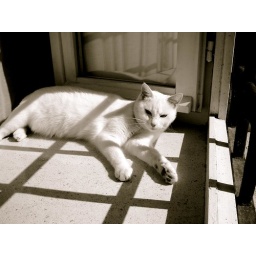
cat in the window